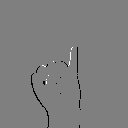
ASL letter: i